Luka Obadić

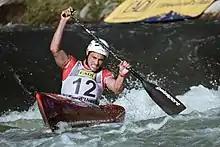
Obadić in 2019

Luka Obadić (born 13 June 1996) is a Croatian male canoeist who won three medals at senior level at the Wildwater Canoeing World Championships.